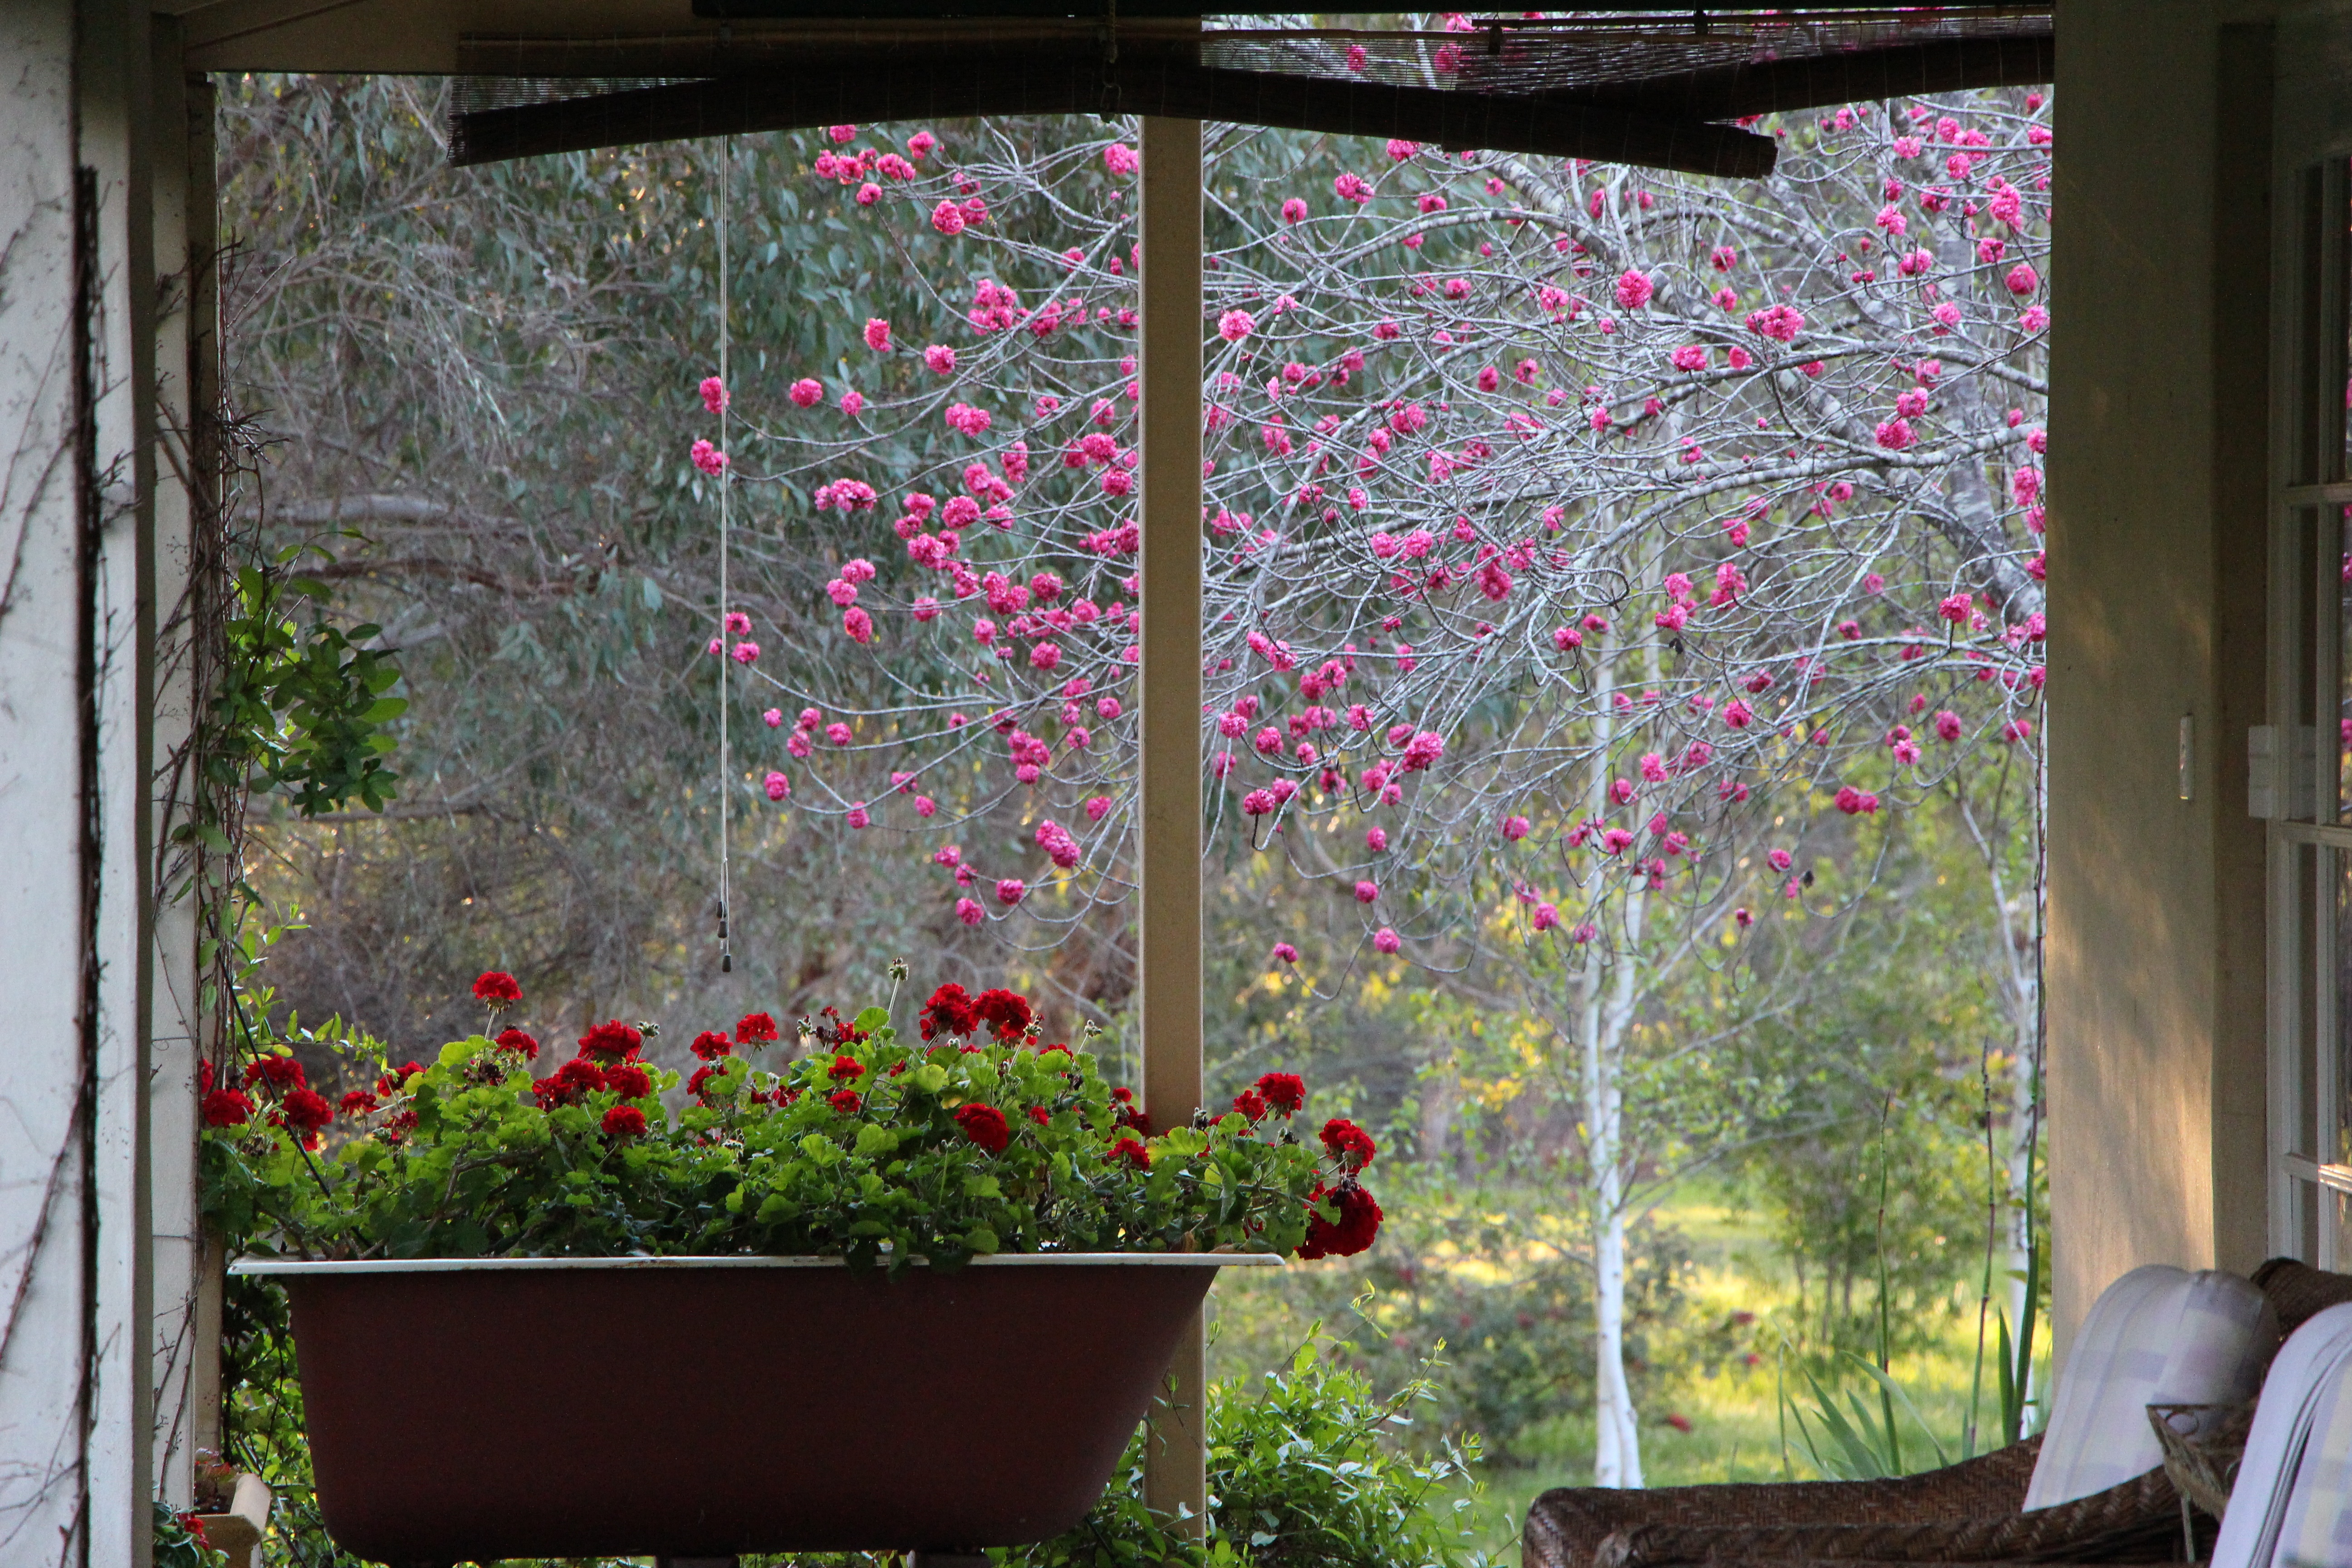
tree, nature, plant, countryside, house, leaf, flower, purple, window, glass, home, wall, decoration, spring, red, holiday, blooming, garden, flora, interior design, vivid, petals, beautiful, bath, outdoor structure